Chôros No. 6

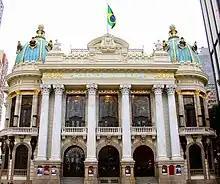
The Theatro Municipal, Rio de Janeiro, where "Chôros No. 6" was premiered

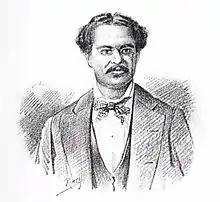
Joaquim Antônio da Silva Calado, whose melody opens "Chôros No. 6"

The opening melody, played by a flute (one of the most typical instruments of the improvising choro ensembles) is a "seresteiro" theme, sharply contrasting with the polytonal harmonic environment, which "leads us to hazy stopping points of simultaneous sounds among the forests of the Amazon valley". This melody, which enters over the soft sounds of Brazilian percussion instruments and strings, is a slightly altered quotation of "Lundu característico" by the flautist and band-leader Joaquim Antônio da Silva Calado, who was one of the founders of the popular choro genre in the late nineteenth century. The alterations, however, make it also similar to a popular melody called "O Nó" (The Knot), by the trombonist Cândido Pereira da Silva, nicknamed "". The flute is shortly joined by a saxophone, and the conclusion of their duet marks the end of the first section.